Meatball

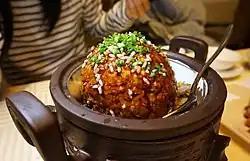
A lion's head meatball from China

Most meatball recipes found in the Americas are derived from European cuisine influences, notably Italian, Sicily, Iberian (Portuguese-Spanish), and Nordic (Swedish) cuisines.